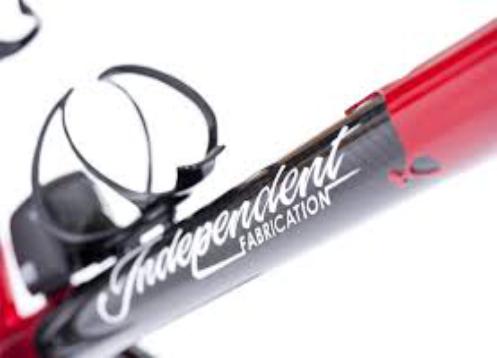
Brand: independent fabrication
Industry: Transportation